Mudra

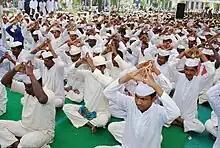
An example of mudras being utilized as a yogic practice.

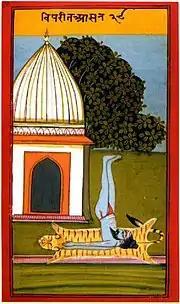
The different yoga mudras involve different parts of the body and correspondingly diverse procedures, generally to retain the vital energy of prana. In Viparita Karani, the body is inverted to allow gravity to retain the bindu. Illustrated manuscript of the "Joga Pradipika", 1830

The classical sources for the yogic seals are the "Gheranda Samhita" and the "Hatha Yoga Pradipika". The "Hatha Yoga Pradipika" states the importance of mudras in yoga practice: "Therefore the [Kundalini] goddess sleeping at the entrance of Brahma's door [at the base of the spine] should be constantly aroused with all effort, by performing mudra thoroughly." In the 20th and 21st centuries, the yoga teacher Satyananda Saraswati, founder of the Bihar School of Yoga, continued to emphasize the importance of mudras in his instructional text "Asana, Pranayama, Mudrā, Bandha".